First Chilean National Congress

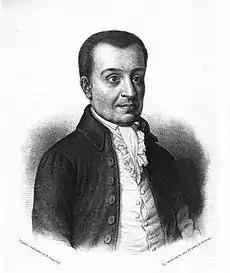
Juan Martínez de Rozas, leader of the exalted group.

There was some skepticism about the process, because Chile was a country always respectful of the laws coming from the metropolis, which was dictated by a monarch of divine right, so it was not understood how a group of men born in Chile could have a legislative authority and give the country a constitution. In an attempt to promote the election, the council tried to influence the minds of the neighbors through the clergy, relying on the new internal bishop of Santiago, Domingo Errázuriz (replacing Bishop Aldunate who had fallen into madness), who had earlier pronounced himself in favor of the revolution. The bishopric issued a document on March 2 in favor of the elections, but the majority of the clergy gave it scant compliance, since most had no interest in the course of the revolution, and only a minority cooperated with the council's wishes.